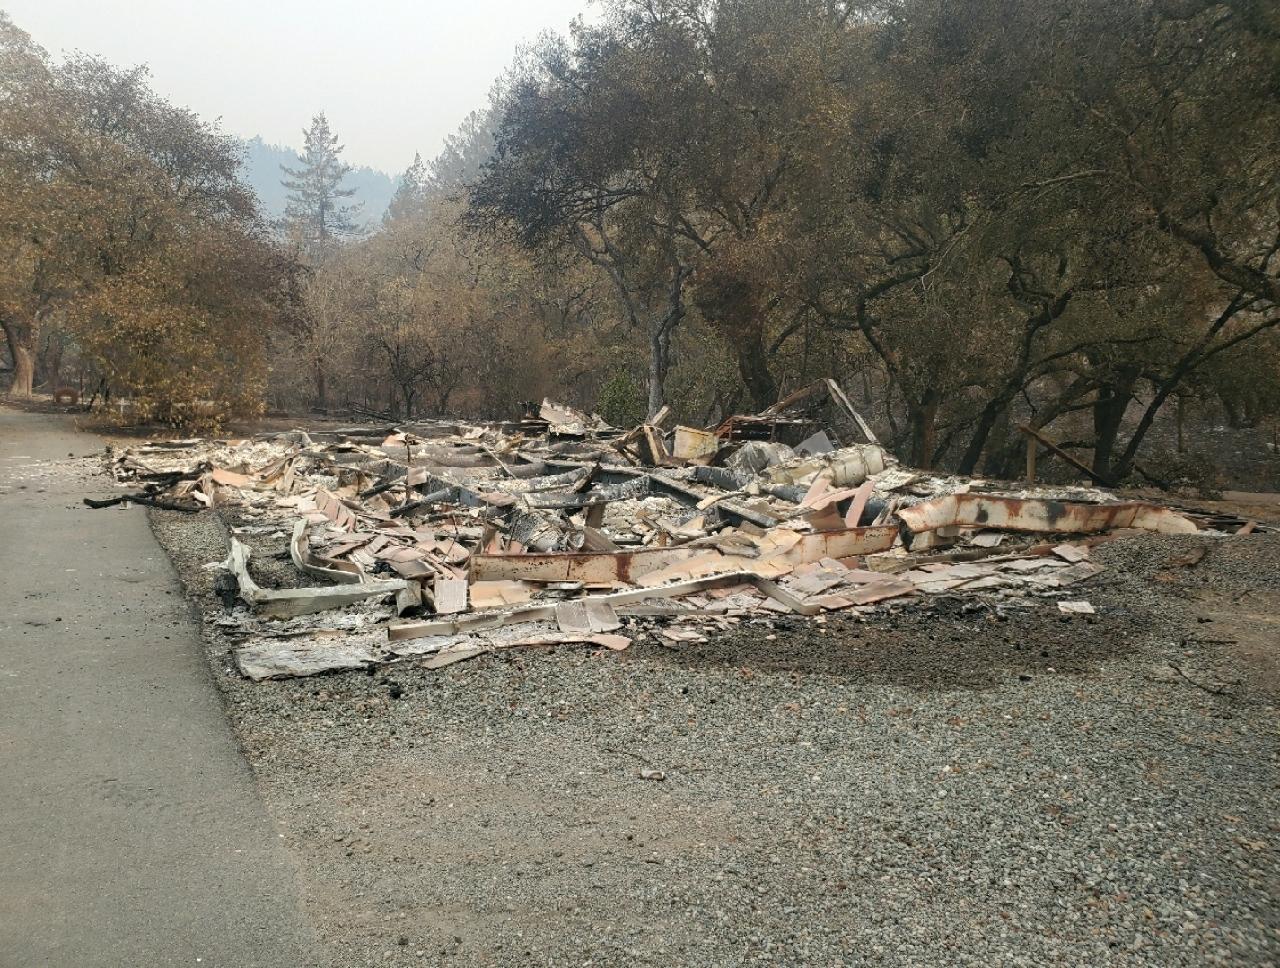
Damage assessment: no_damage